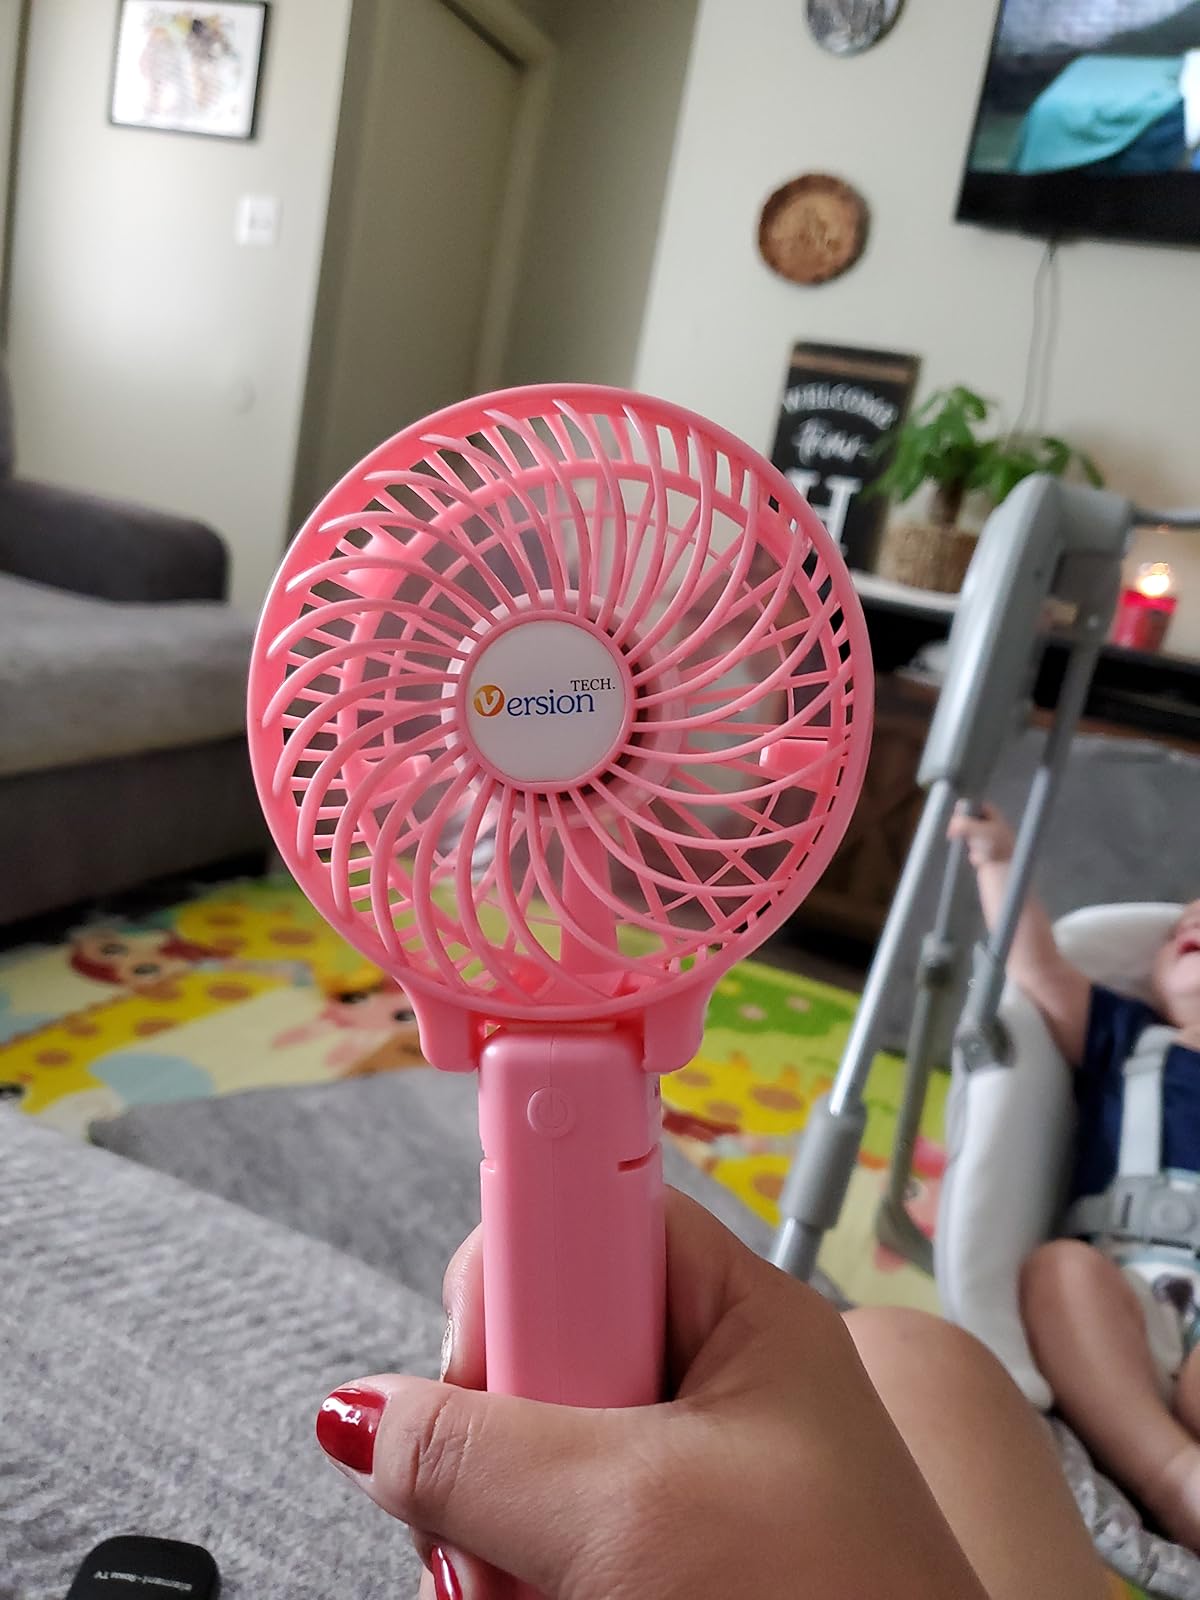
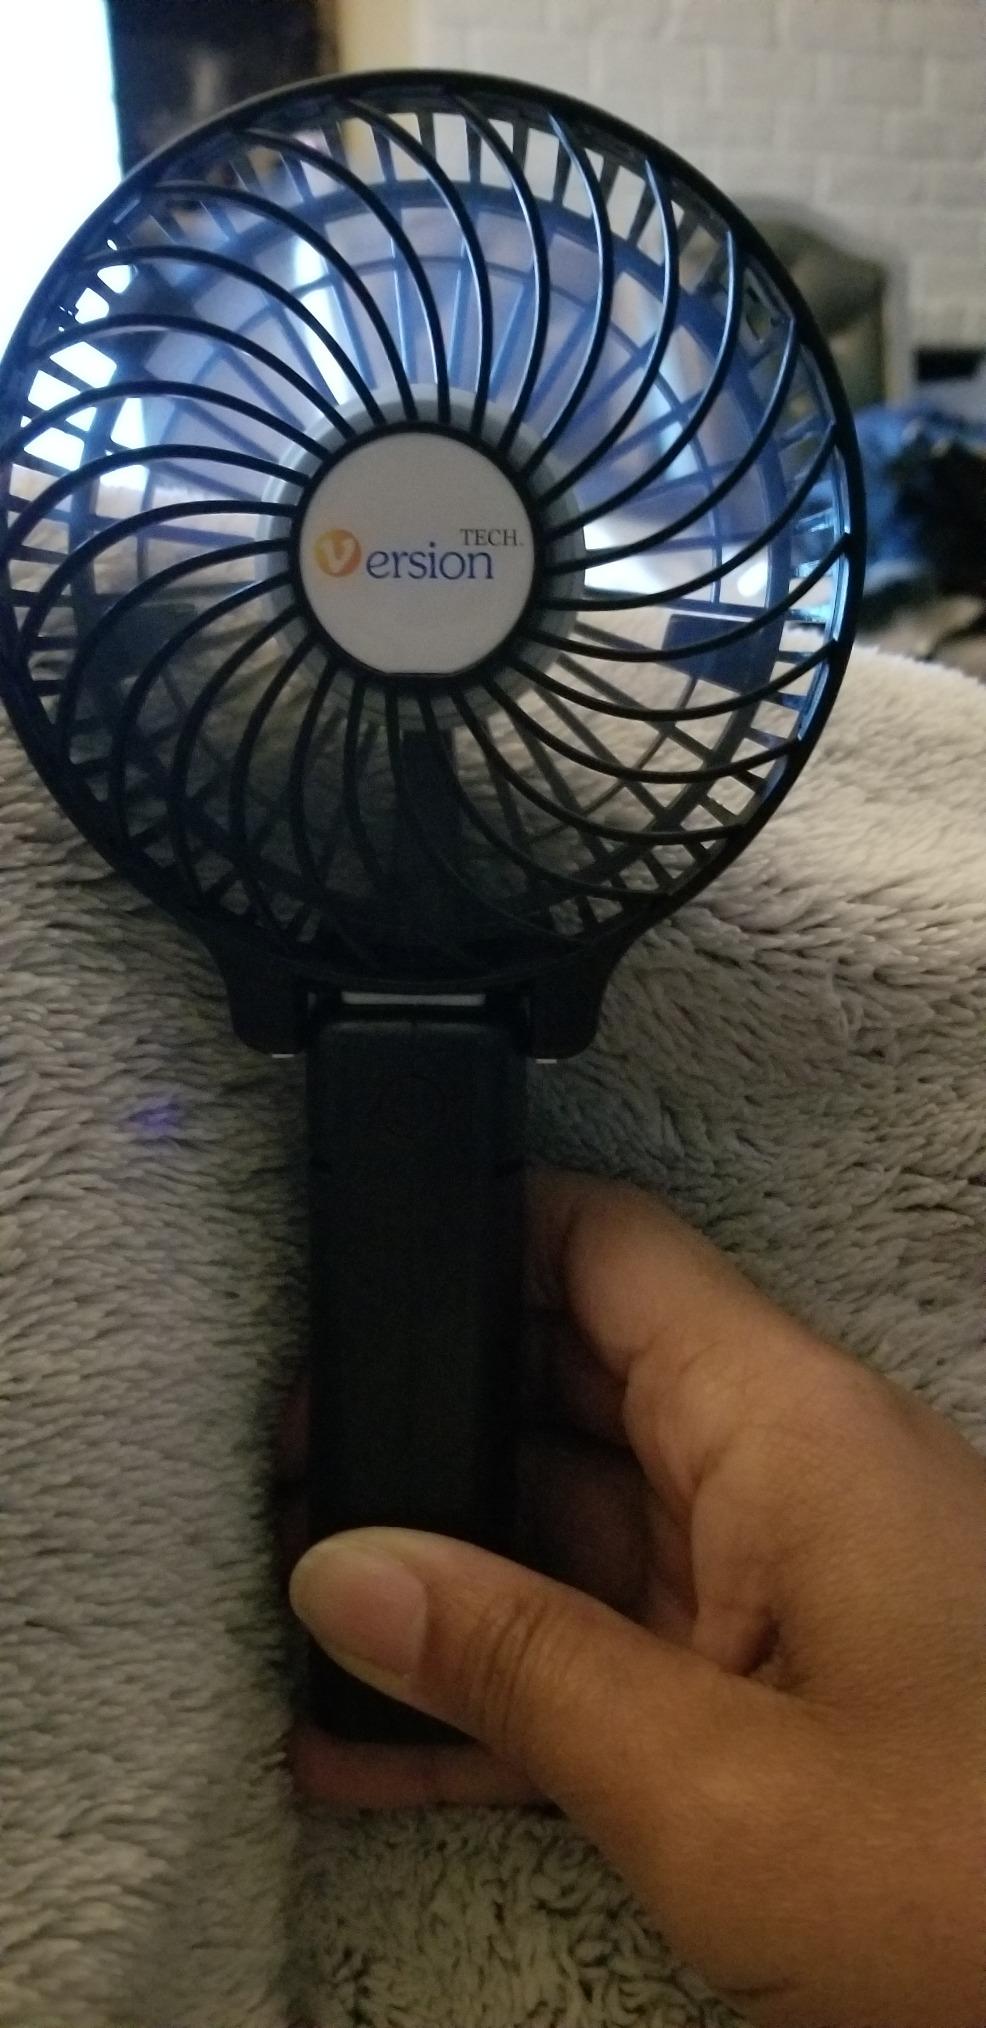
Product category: fan
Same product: no